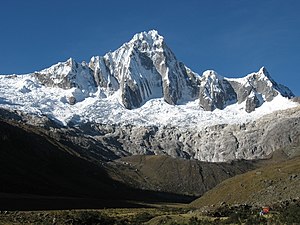
Parque Nacional Huascarán
Bjerget Taulliraju i Parque Nacional Huascarán
"Parque Nacional Huascarán er en nationalpark beliggende i Ancashregionen i Peru. Parken blev grundlagt i 1975 og dækker hele området af bjergkæden ""Cordillera Blanca"", som er over 4 000 m højde.